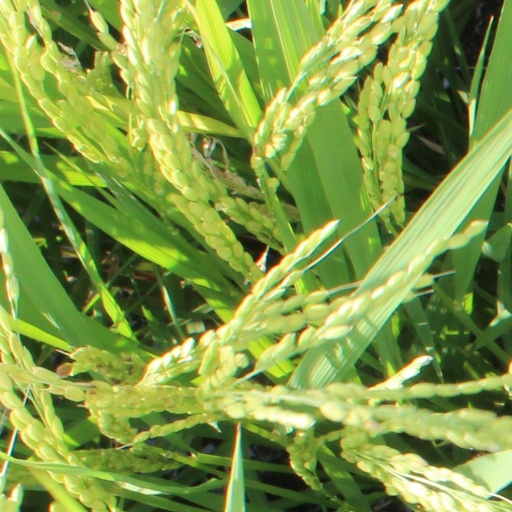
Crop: rice